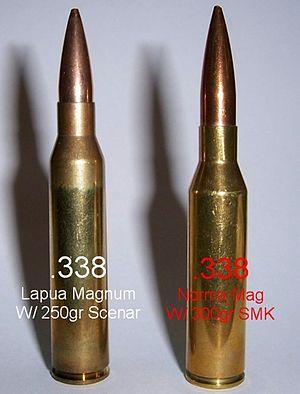
Le .338 Lapua Magnum est une munition d'usage militaire de calibre 8,58 × 70 mm pour les fusils de précision. Développée par l'entreprise finlandaise Lapua, cette munition a été créée par Nammo Lapua Oy en 1989.